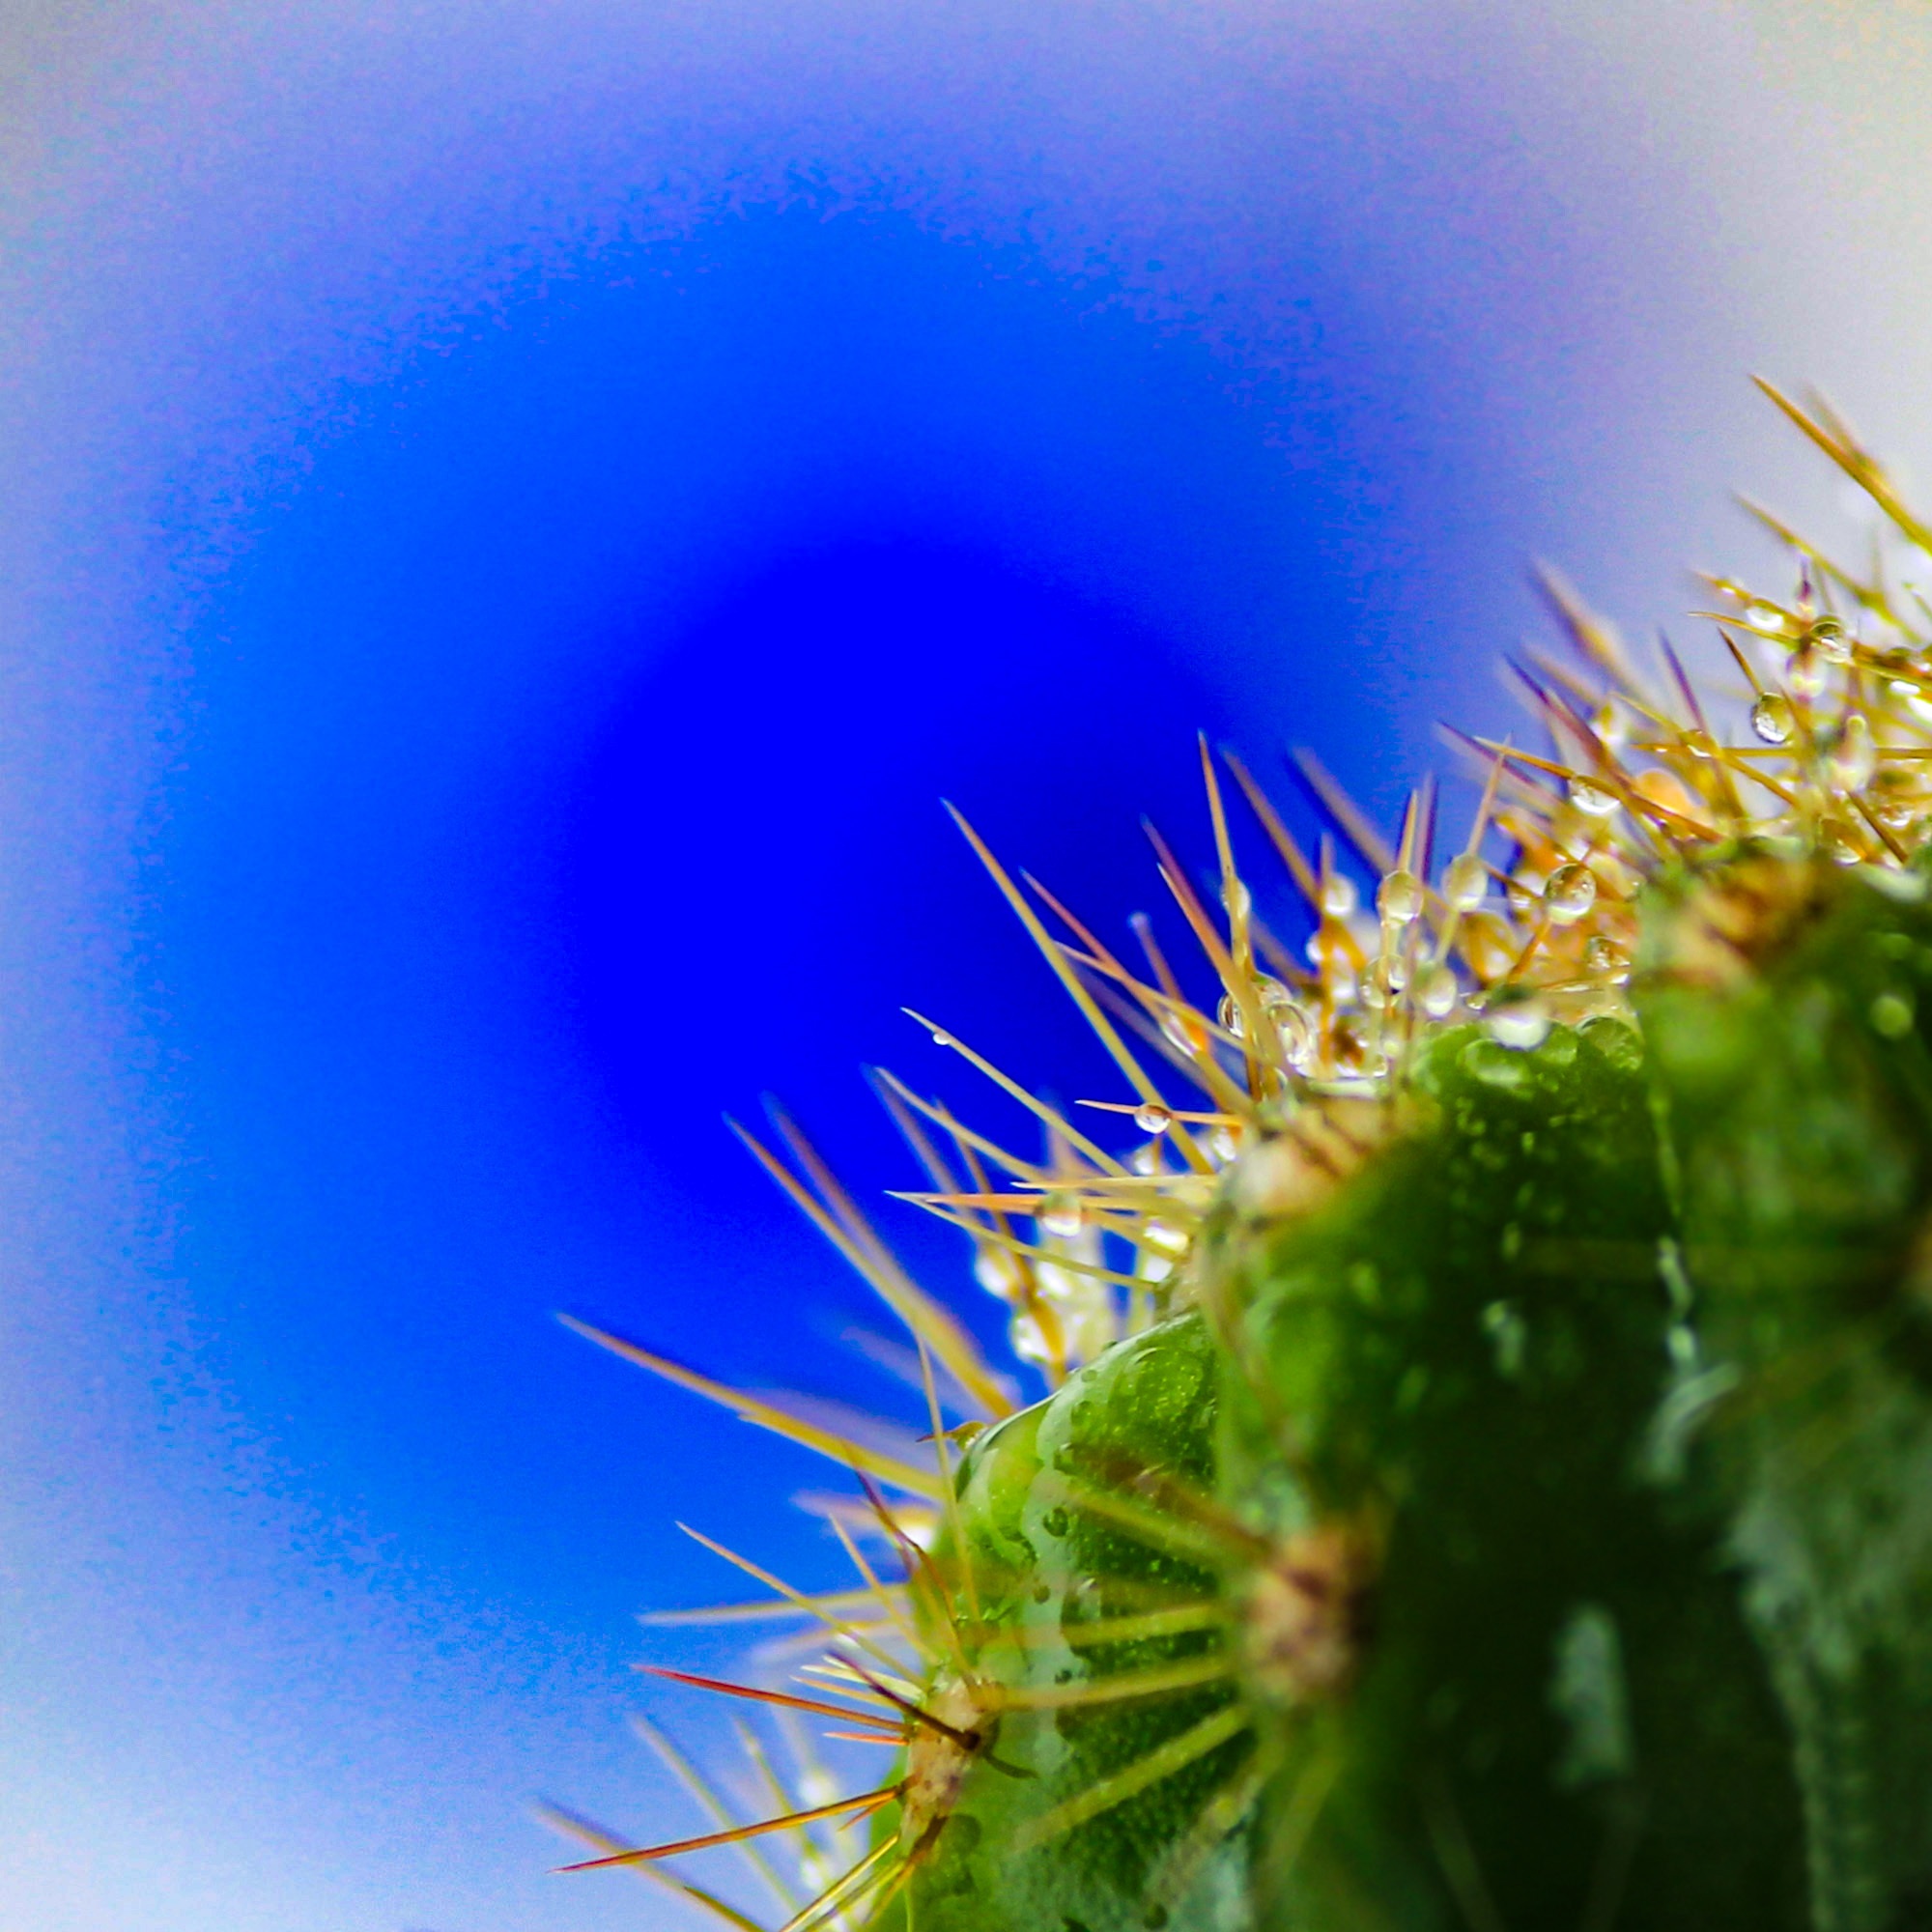
nature, cactus, plant, photography, leaf, flower, green, macro, grow, botany, garden, flora, close up, macro photography, flowering plant, daisy family, plant stem, land plant, thorns spines and prickles